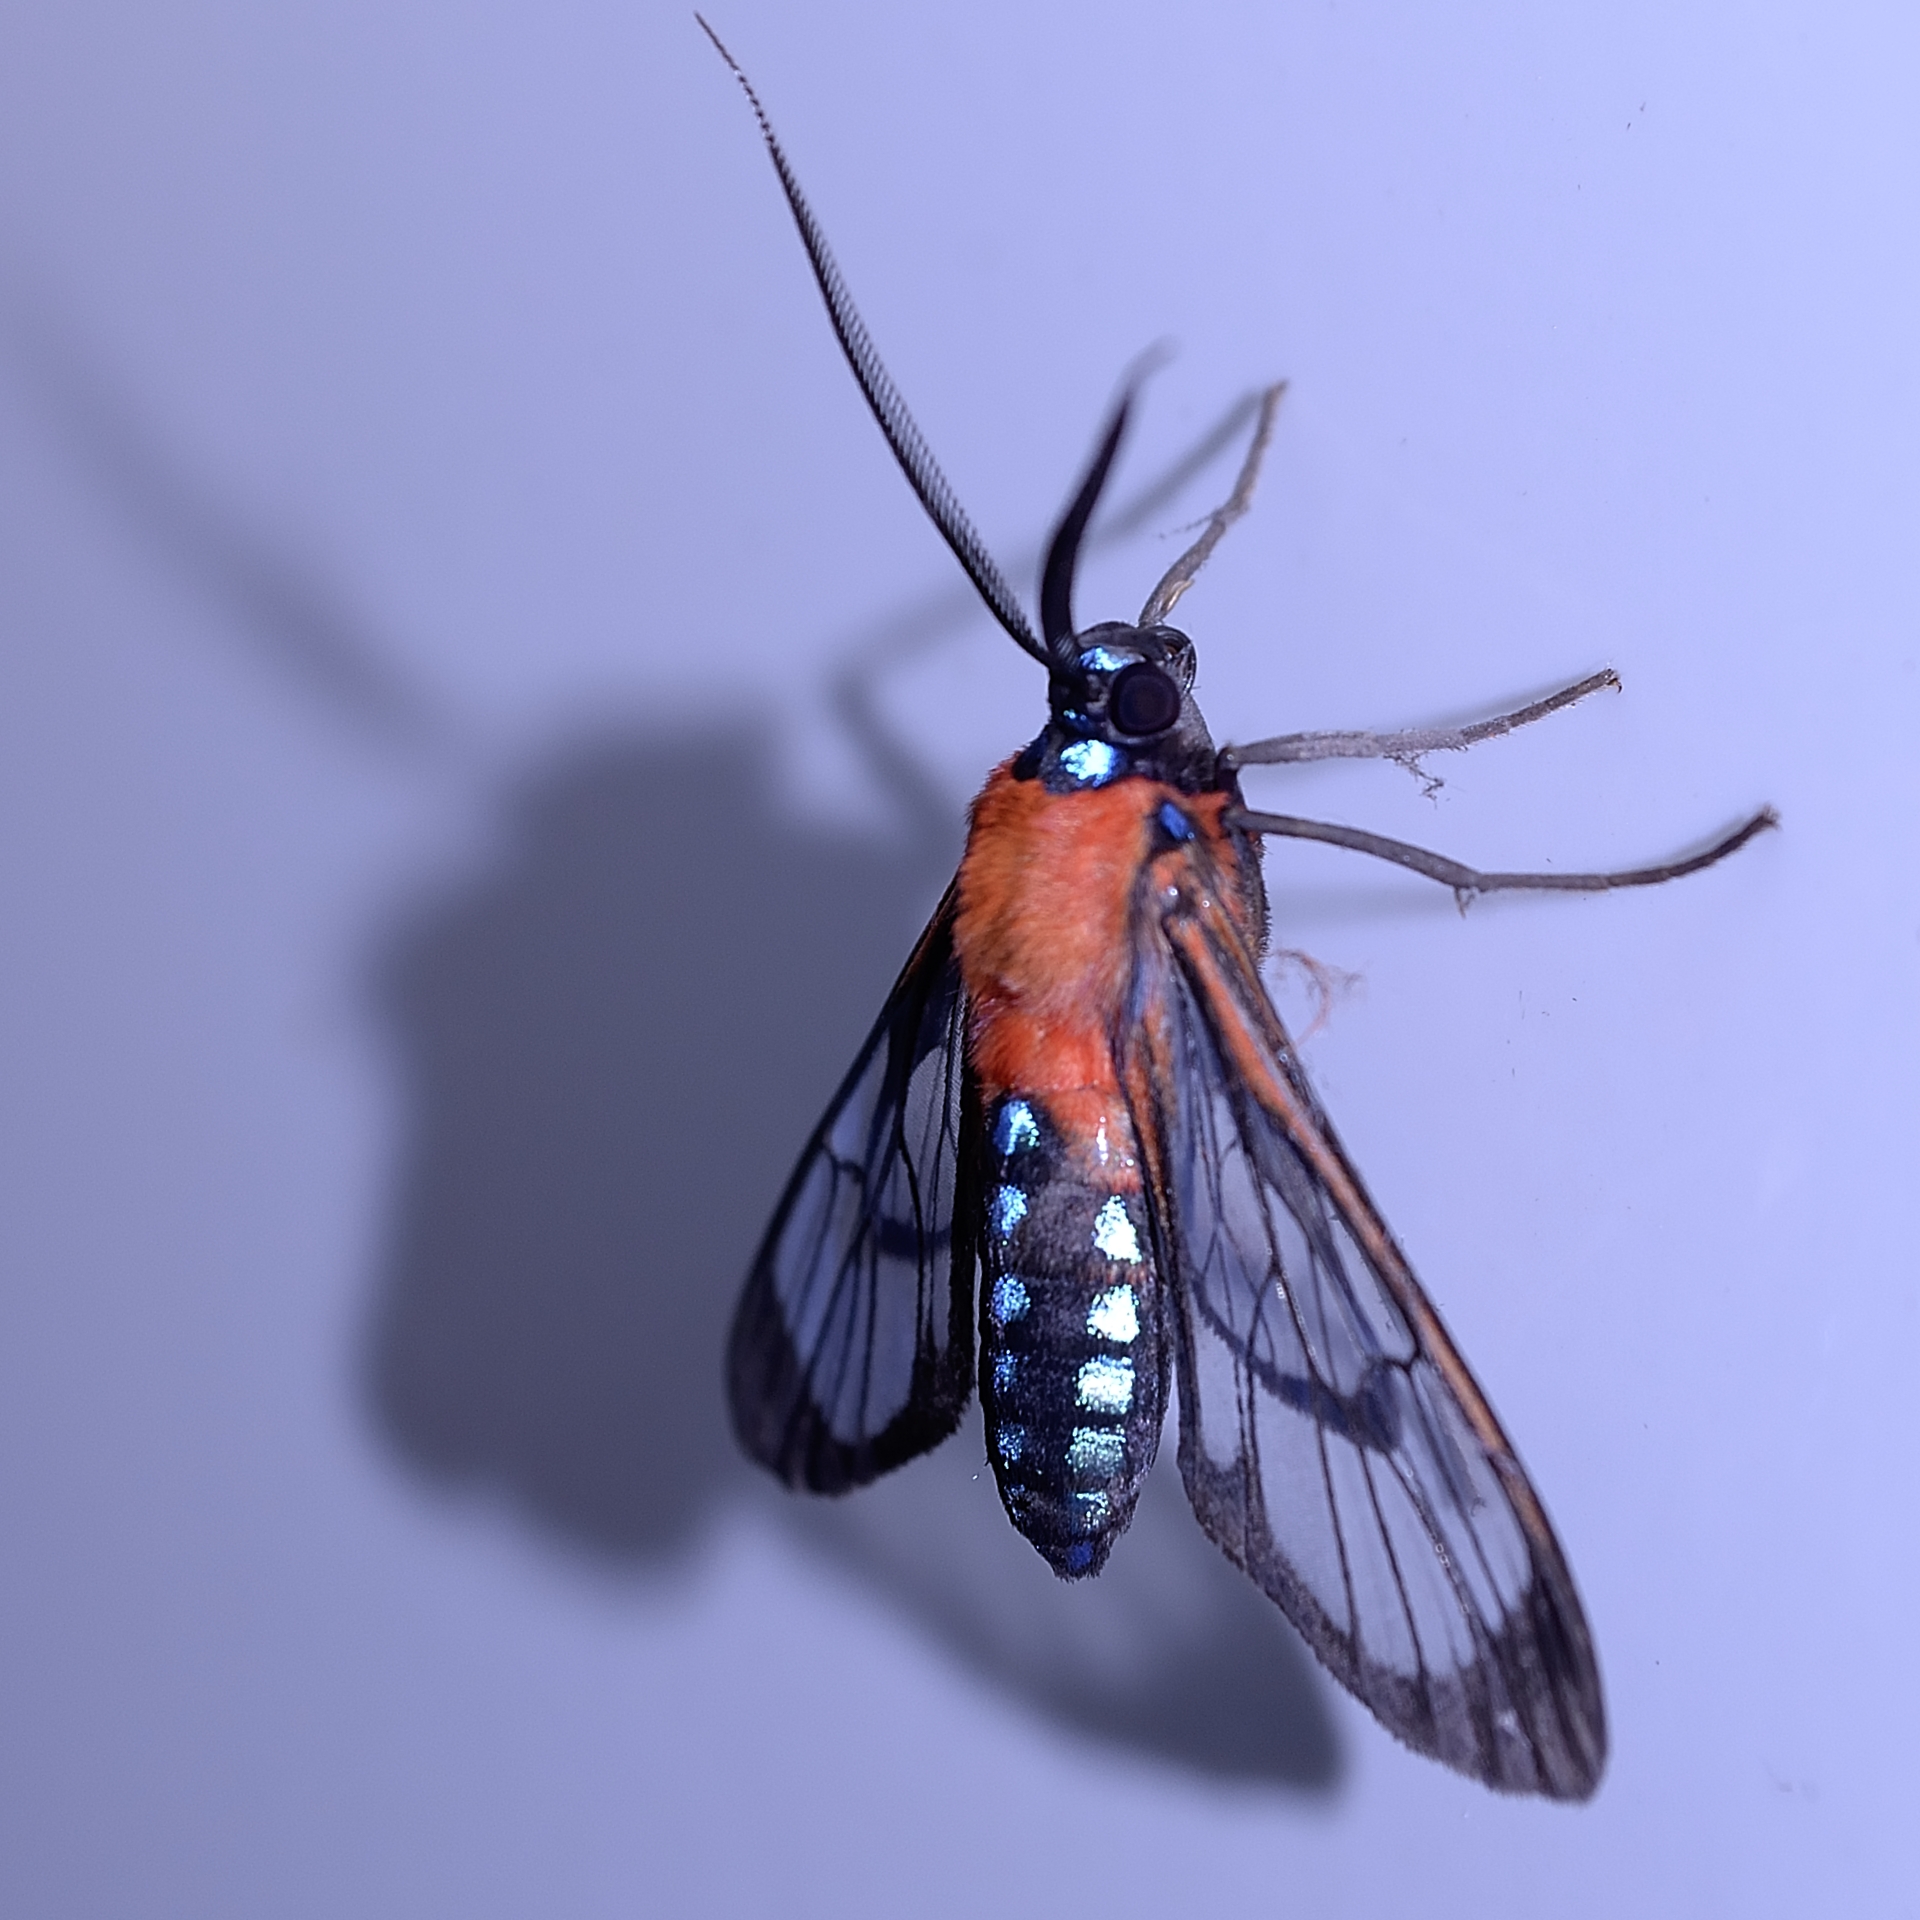
wing, photography, fly, insect, butterfly, fauna, invertebrate, close up, mariposa, macro photography, arthropod, pollinator, moths and butterflies